Battle of Mehran (1986)

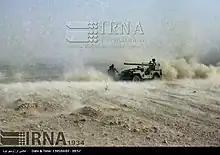

Immediately after the Iranian capture of Al-Faw, Saddam declared a new offensive against Iran, Al Defa Al Muthaharraka (Arabic for The Dynamic Defense), designed to drive deep into Iran. The Iranian border city of Mehran, Ilam province on the foot of the Zagros Mountains was selected as the first target. This city was situated on an important road leading into Iran. On May 15–19 the Iraqi Army's II Corps supported by helicopter gunships captured the city. Saddam then offered the Iranians to exchange Mehran for Al-Faw. The Iranians rejected the Iraqi offer. Iraq then continued the attack, attempting to push deeper into Iran. However, Iraq's attack was quickly smashed by Iranian AH-1 Cobra helicopters with TOW missiles destroying an unspecified amount of Iraqi tanks and vehicles.